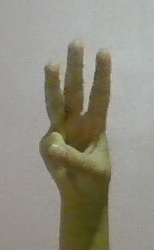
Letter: thaa